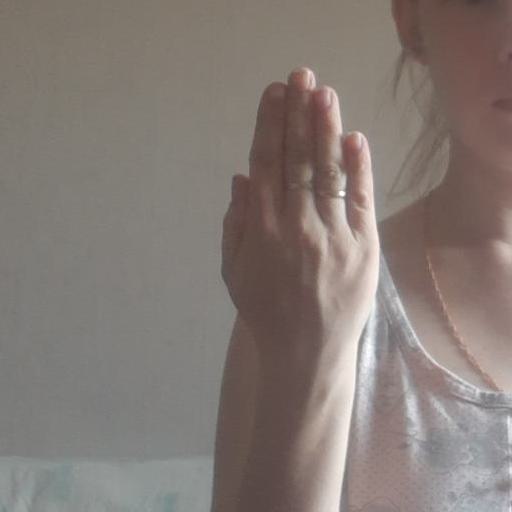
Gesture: stop_inverted